Burnhamthorpe Road

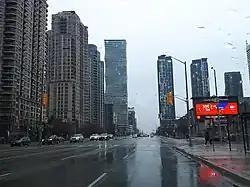
Burnhamthorpe Road in Mississauga City Centre on a rainy day

Burnhamthorpe begins at Dundas Street in the Islington neighborhood in Toronto's west end and heads west, interchanging with Highway 427. At Renforth Creek there road was re-routed resulting in a stub to the north that runs as Old Burnhamthrope Road. After crossing the Etobicoke Creek, it enters Mississauga and is designated Burnhamthorpe Road "East". At Hurontario Street, it passes by the iconic Absolute World condominium towers, enters Mississauga City Centre, and changes to a West designation. A linear park, lined with residential towers, runs along the south side of the street through here. Landmarks located in the City Centre on or near Burnhamthorpe include Square One Shopping Centre; the Living Arts Centre; and Mississauga Celebration Square; with the Mississauga Civic Centre situated just to the north. Continuing west past the city centre area, it traverses a mixed commercial and residential zone, before crossing over the wide Credit River valley on a high-level bridge, and entering the leafy Erin Mills district. Just west of Winston Churchill Boulevard, it narrows to two lanes and crosses over (but has no interchange with) Highway 403. At Ninth Line, it enters still-predominantly rural northern Oakville, and is briefly subsumed by William Halton Parkway, a new road which is still under construction (in phases) and mostly bypasses Burnhamthorpe through Oakville, but turns off 600 metres (0.4 mile) to the west where William Halton curves northwards. At Sixth Line, the road enters an area where the first development along it through the town is underway (as of 2020). West of Sixth Line it rejoins William Halton Parkway as the latter roads swings in from the northeast, widening to four lanes as it defaults into and becomes Burnhamthorpe west of that point, although project documentation suggests this section of Burnhamthorpe Road may be renamed William Halton Parkway after the project is completed.